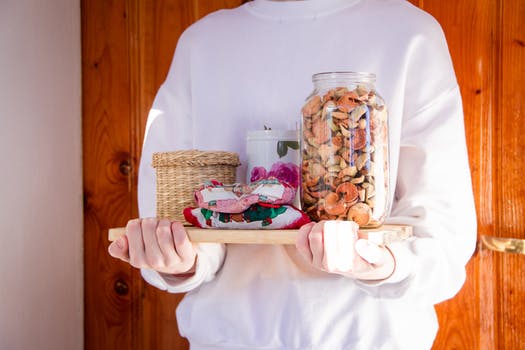
Label: No Watermark